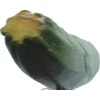
Label: green_zucchini